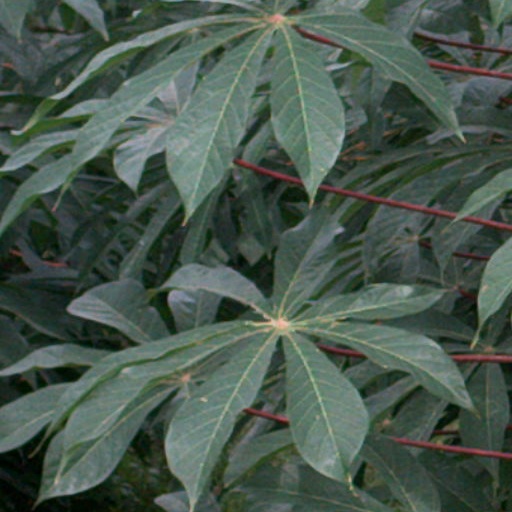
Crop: cassava